Romney Lock

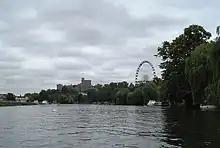
Windsor from the river

Eton College is on the left bank, beyond Cutler's Ait immediately upstream of which is the compact town Eton itself where Windsor Bridge crosses. On the Windsor bank the river skirts the town centre and set close to it upstream of Windsor Bridge is an islet, the smallest named on the Thames, Firework Ait and similarly Deadwater Ait. Just upstream of the islets are the Isambard Kingdom Brunel-designed Windsor Railway Bridge for the second railway serving the town which crosses Baths Island, and the late 20th century road bridge Queen Elizabeth Bridge. Cuckoo Weir Stream is a short backwater taking a left bank route under Queen Elizabeth Bridge — on the right bank associated with Clewer is the confluence of the Clewer Mill Stream. The main river then has a sharp Z-bend near Windsor Racecourse, then continues past open fields near the village of Eton Wick before it reaches Boveney Lock. Rowing on the reach has been reduced by the 2006 creation of Dorney Lake in the ancient and modern civil and ecclesiastical parishes Dorney.